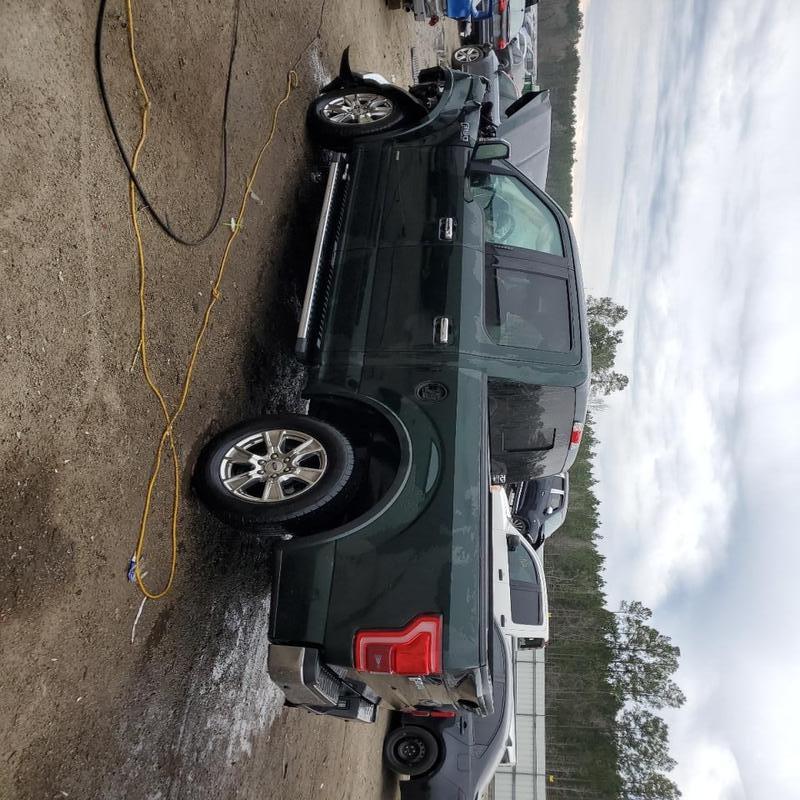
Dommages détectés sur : capot, aile avant gauche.
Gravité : majeur